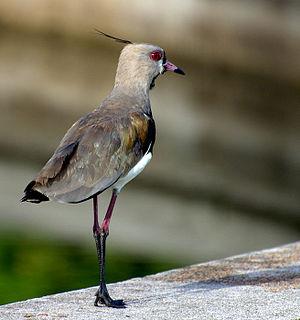
La province de San Juan est une province de l'Argentine située à l'ouest du pays. Elle est limitée au nord par la province de La Rioja, au sud-est par la province de San Luis, au sud par la province de Mendoza et à l'ouest par la cordillère des Andes, qui la sépare du Chili.
Le Vanneau téro est une espèce d'oiseau de la famille des Charadriidae typique d'Amérique du Sud.